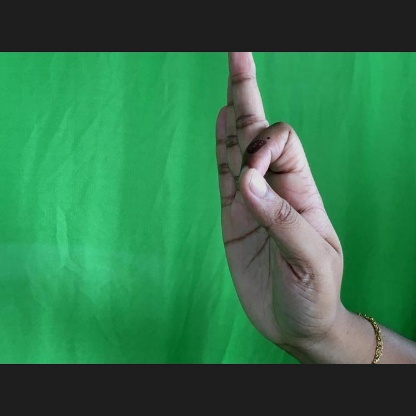
Mudra: Aralam